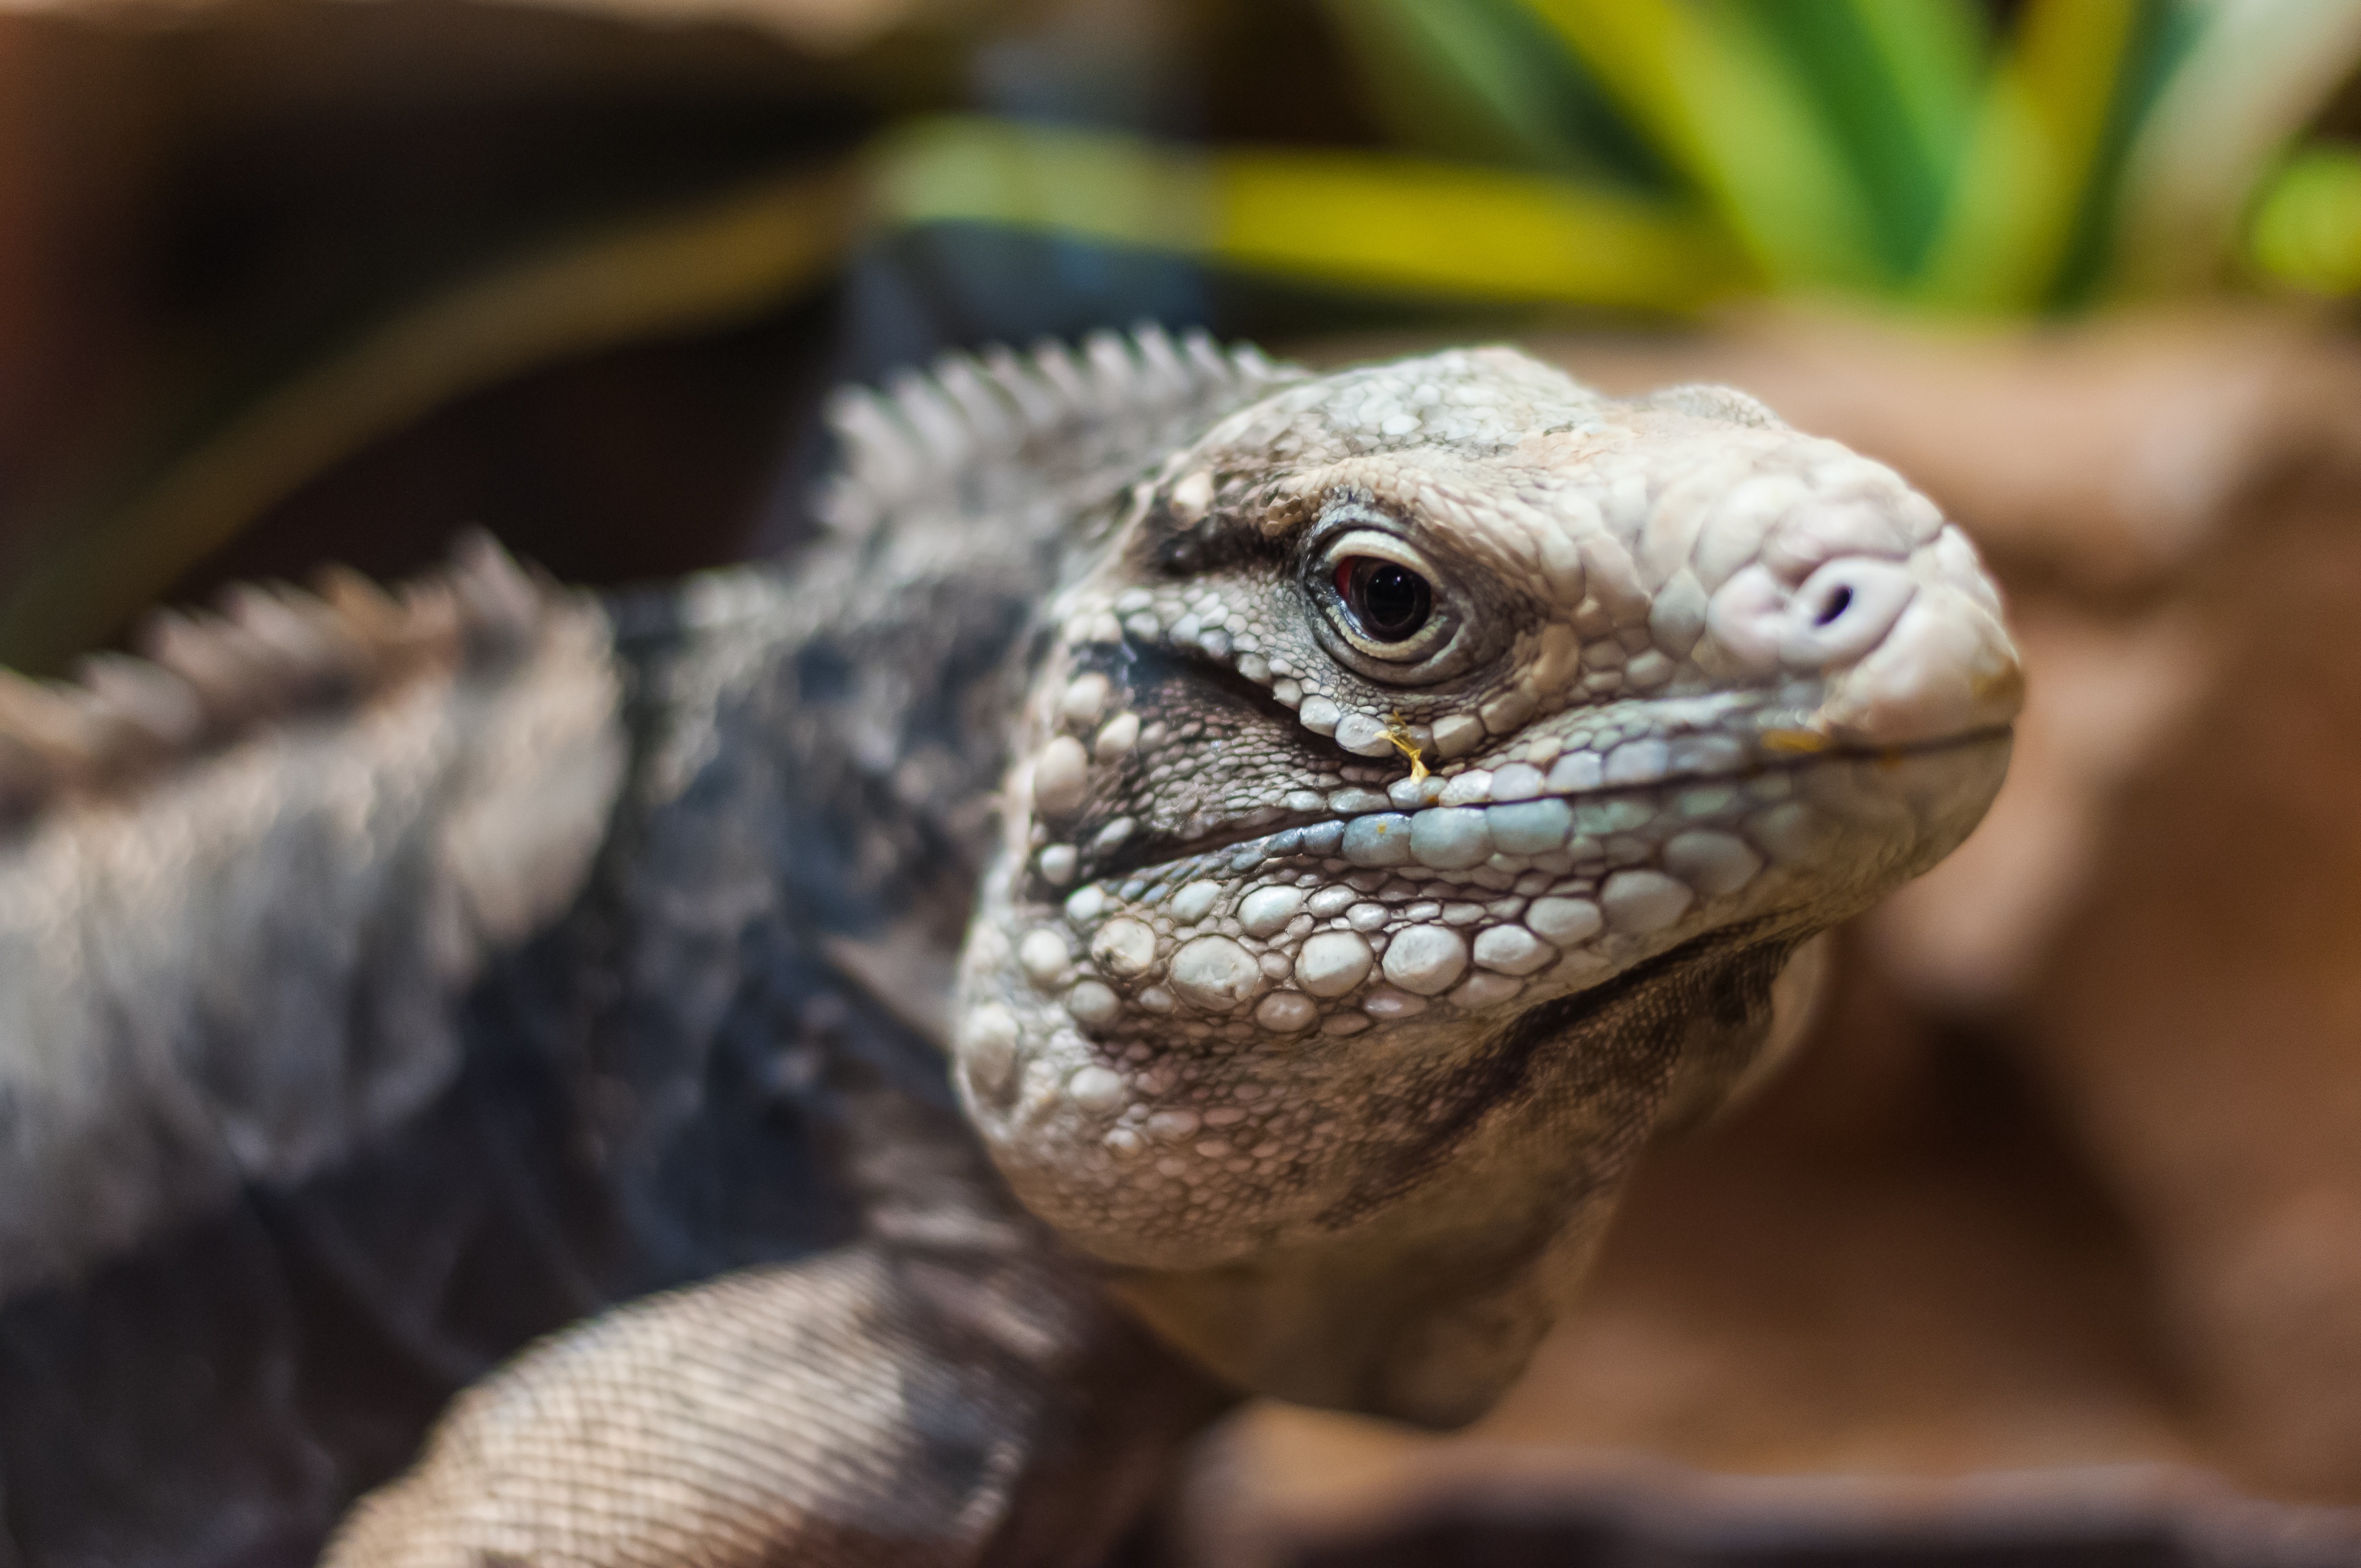
nature, desert, animal, wildlife, zoo, pet, reptile, garden, iguana, fauna, lizard, close up, wild animal, animals, poland, tortoise, vertebrate, iguania, macro photography, agamidae, wroc aw, leopard gecko, the lizard, gad, scaled reptile